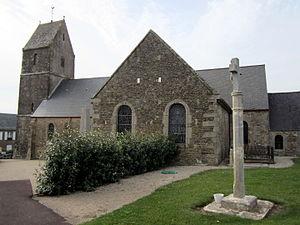
Église Saint-Pierre de fr:Surtainville
Surtainville est une commune française, située dans le département de la Manche en région Normandie, peuplée de 1 180 habitants.